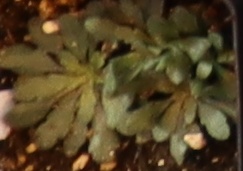
Label: Horseweed